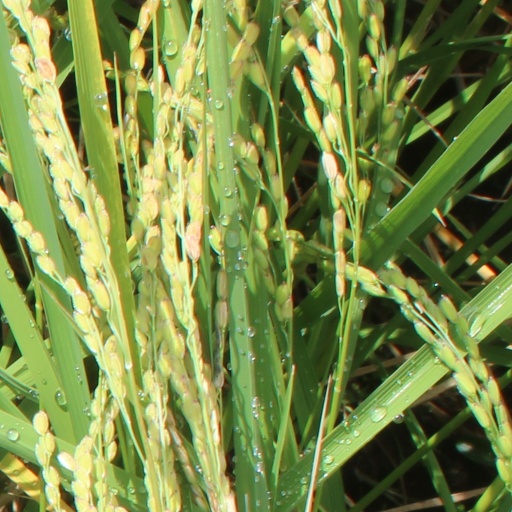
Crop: rice